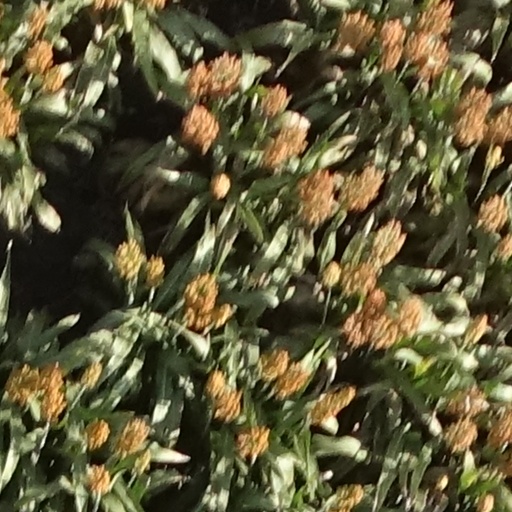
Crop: sorghum